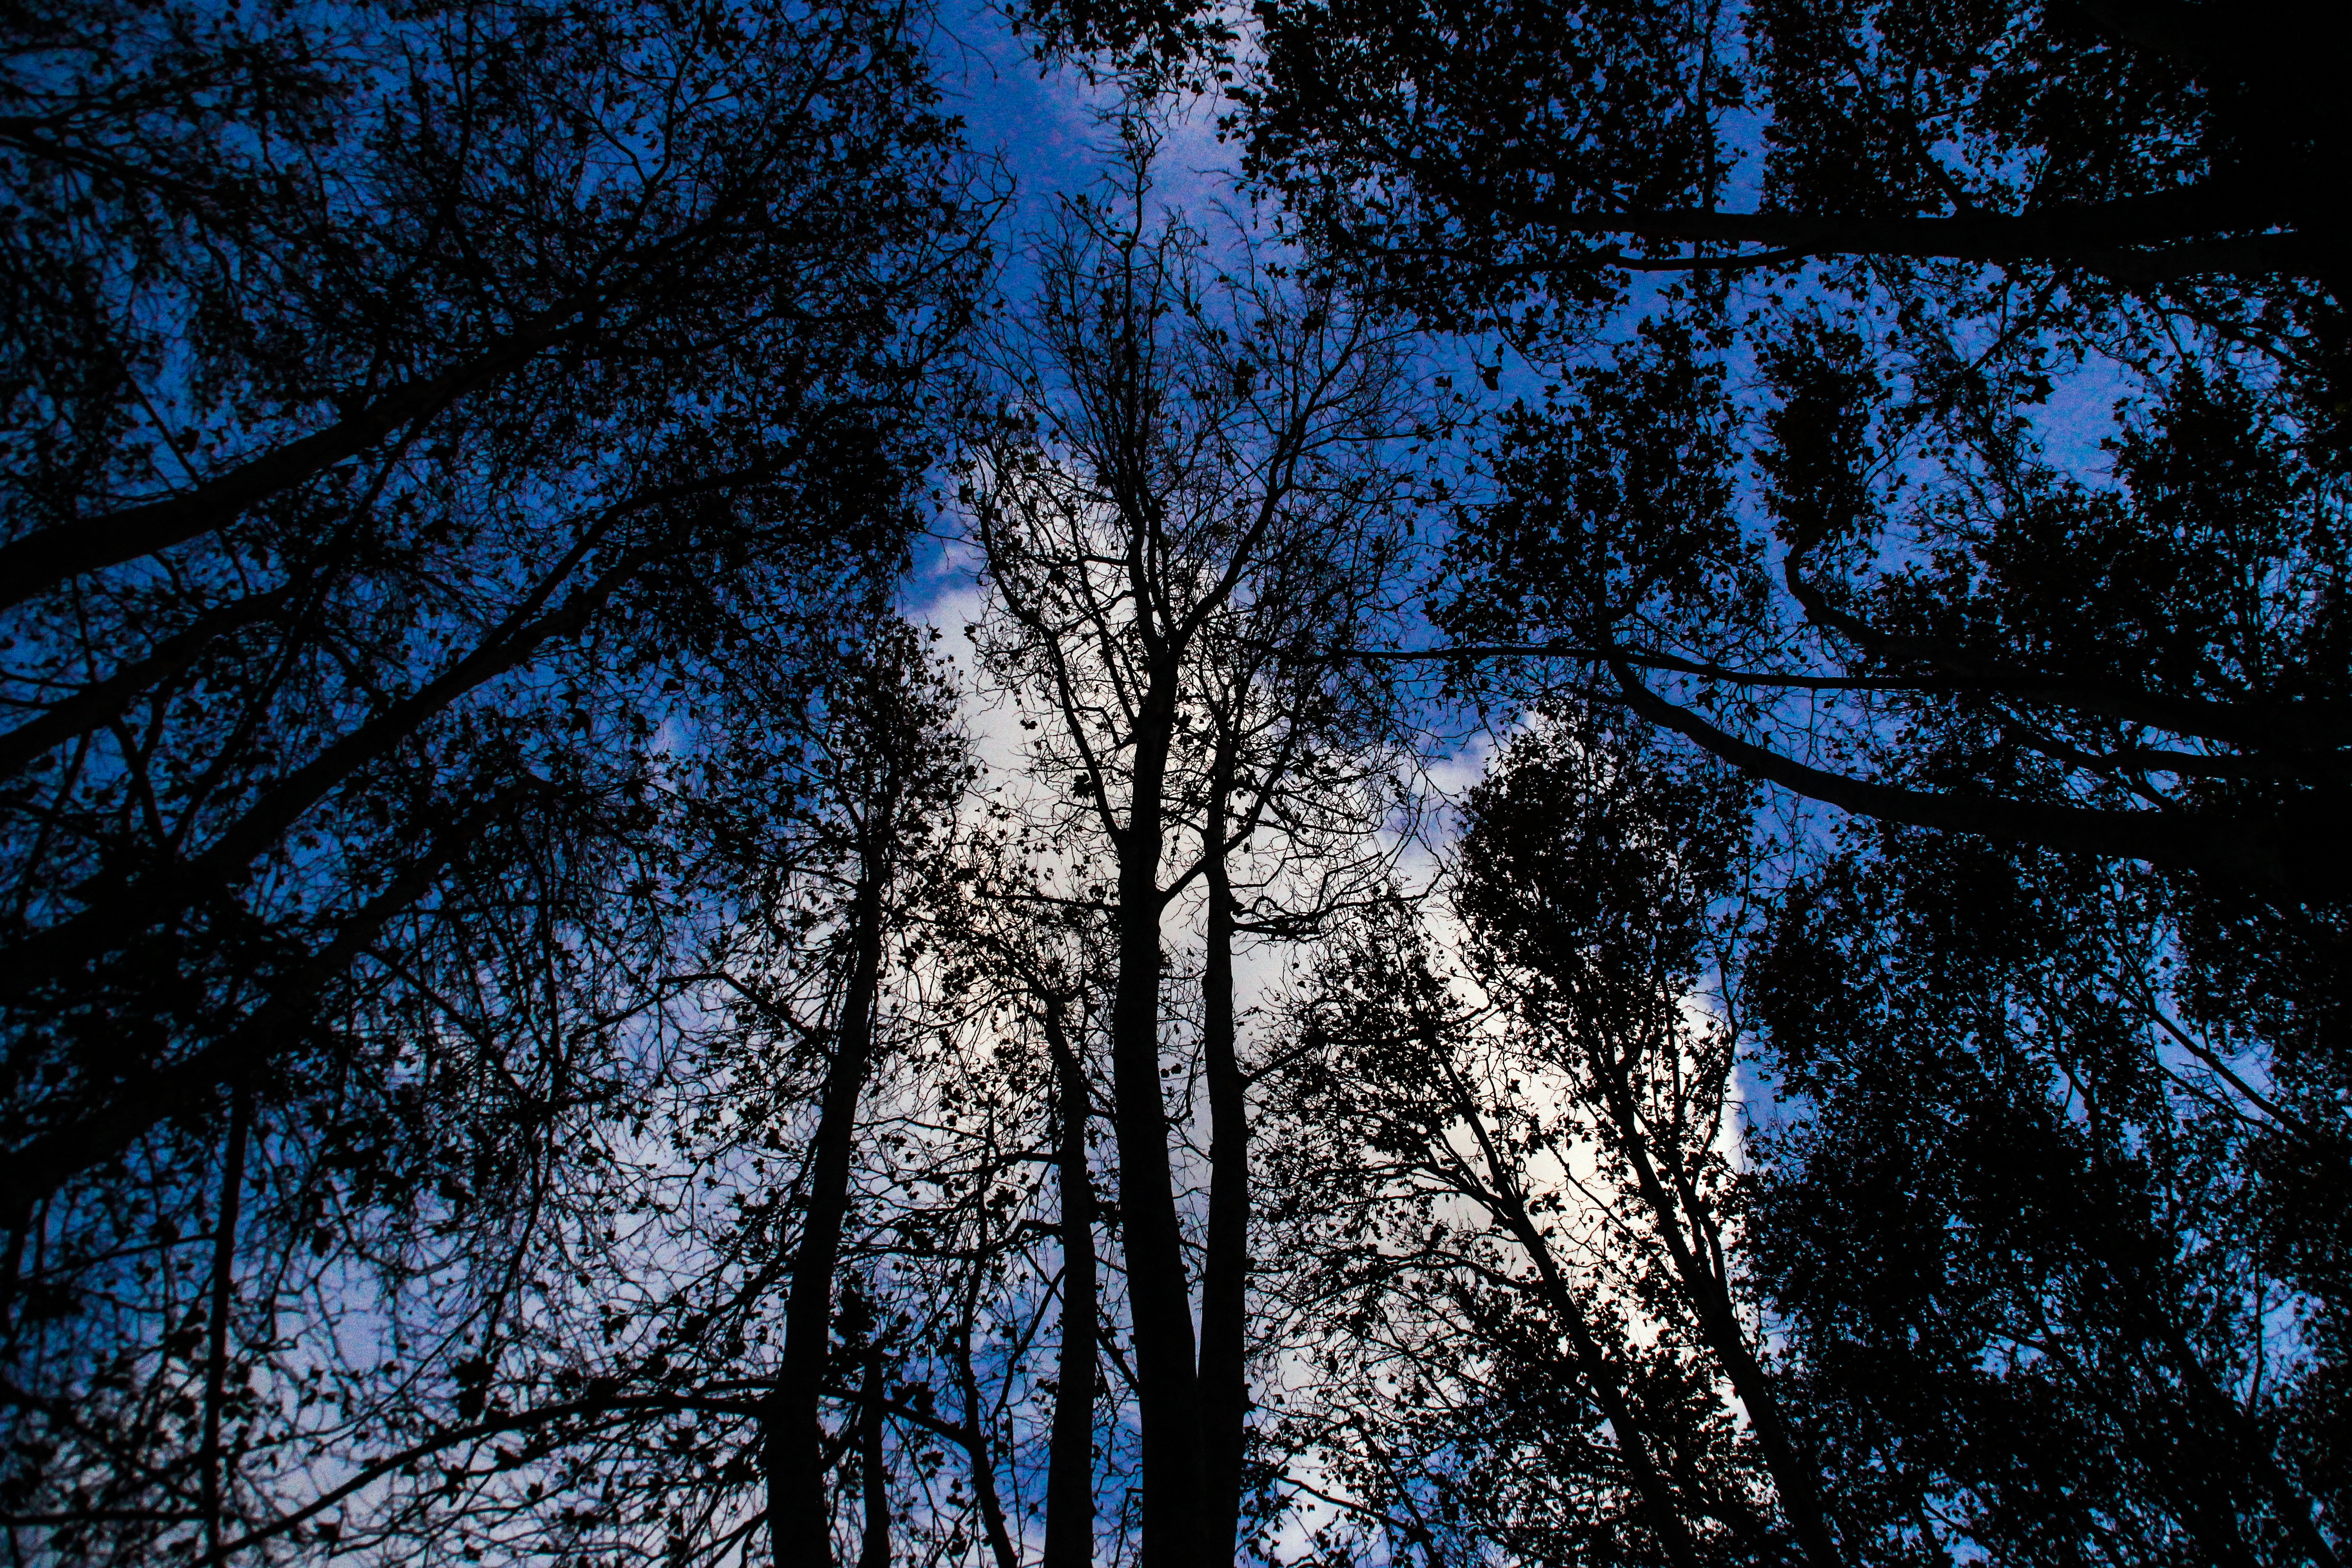
tree, nature, forest, branch, snow, winter, light, cloud, plant, sky, wood, night, sunlight, leaf, frost, trunk, autumn, covered, contrast, darkness, blue, fir, season, tree trunk, spruce, branches, reflections, woodland, habitat, ecosystem, tree branches, biome, natural environment, woody plant, temperate coniferous forest, land plant, blue contrast